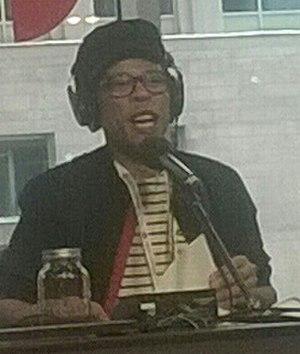
Ma photo de Nabi-Alexandre Chartier à Montréal, Québec, Canada au salon du livre de Montréal 2018.
Nabi-Alexandre Chartier, est un animateur et journaliste canadien, né à Montréal le 5 décembre 1981. Il est journaliste à Radio Canada depuis 2012. Il a été VJ-animateur à MusiquePlus de 1999 à 2007.